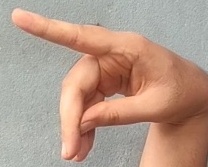
ASL sign: P